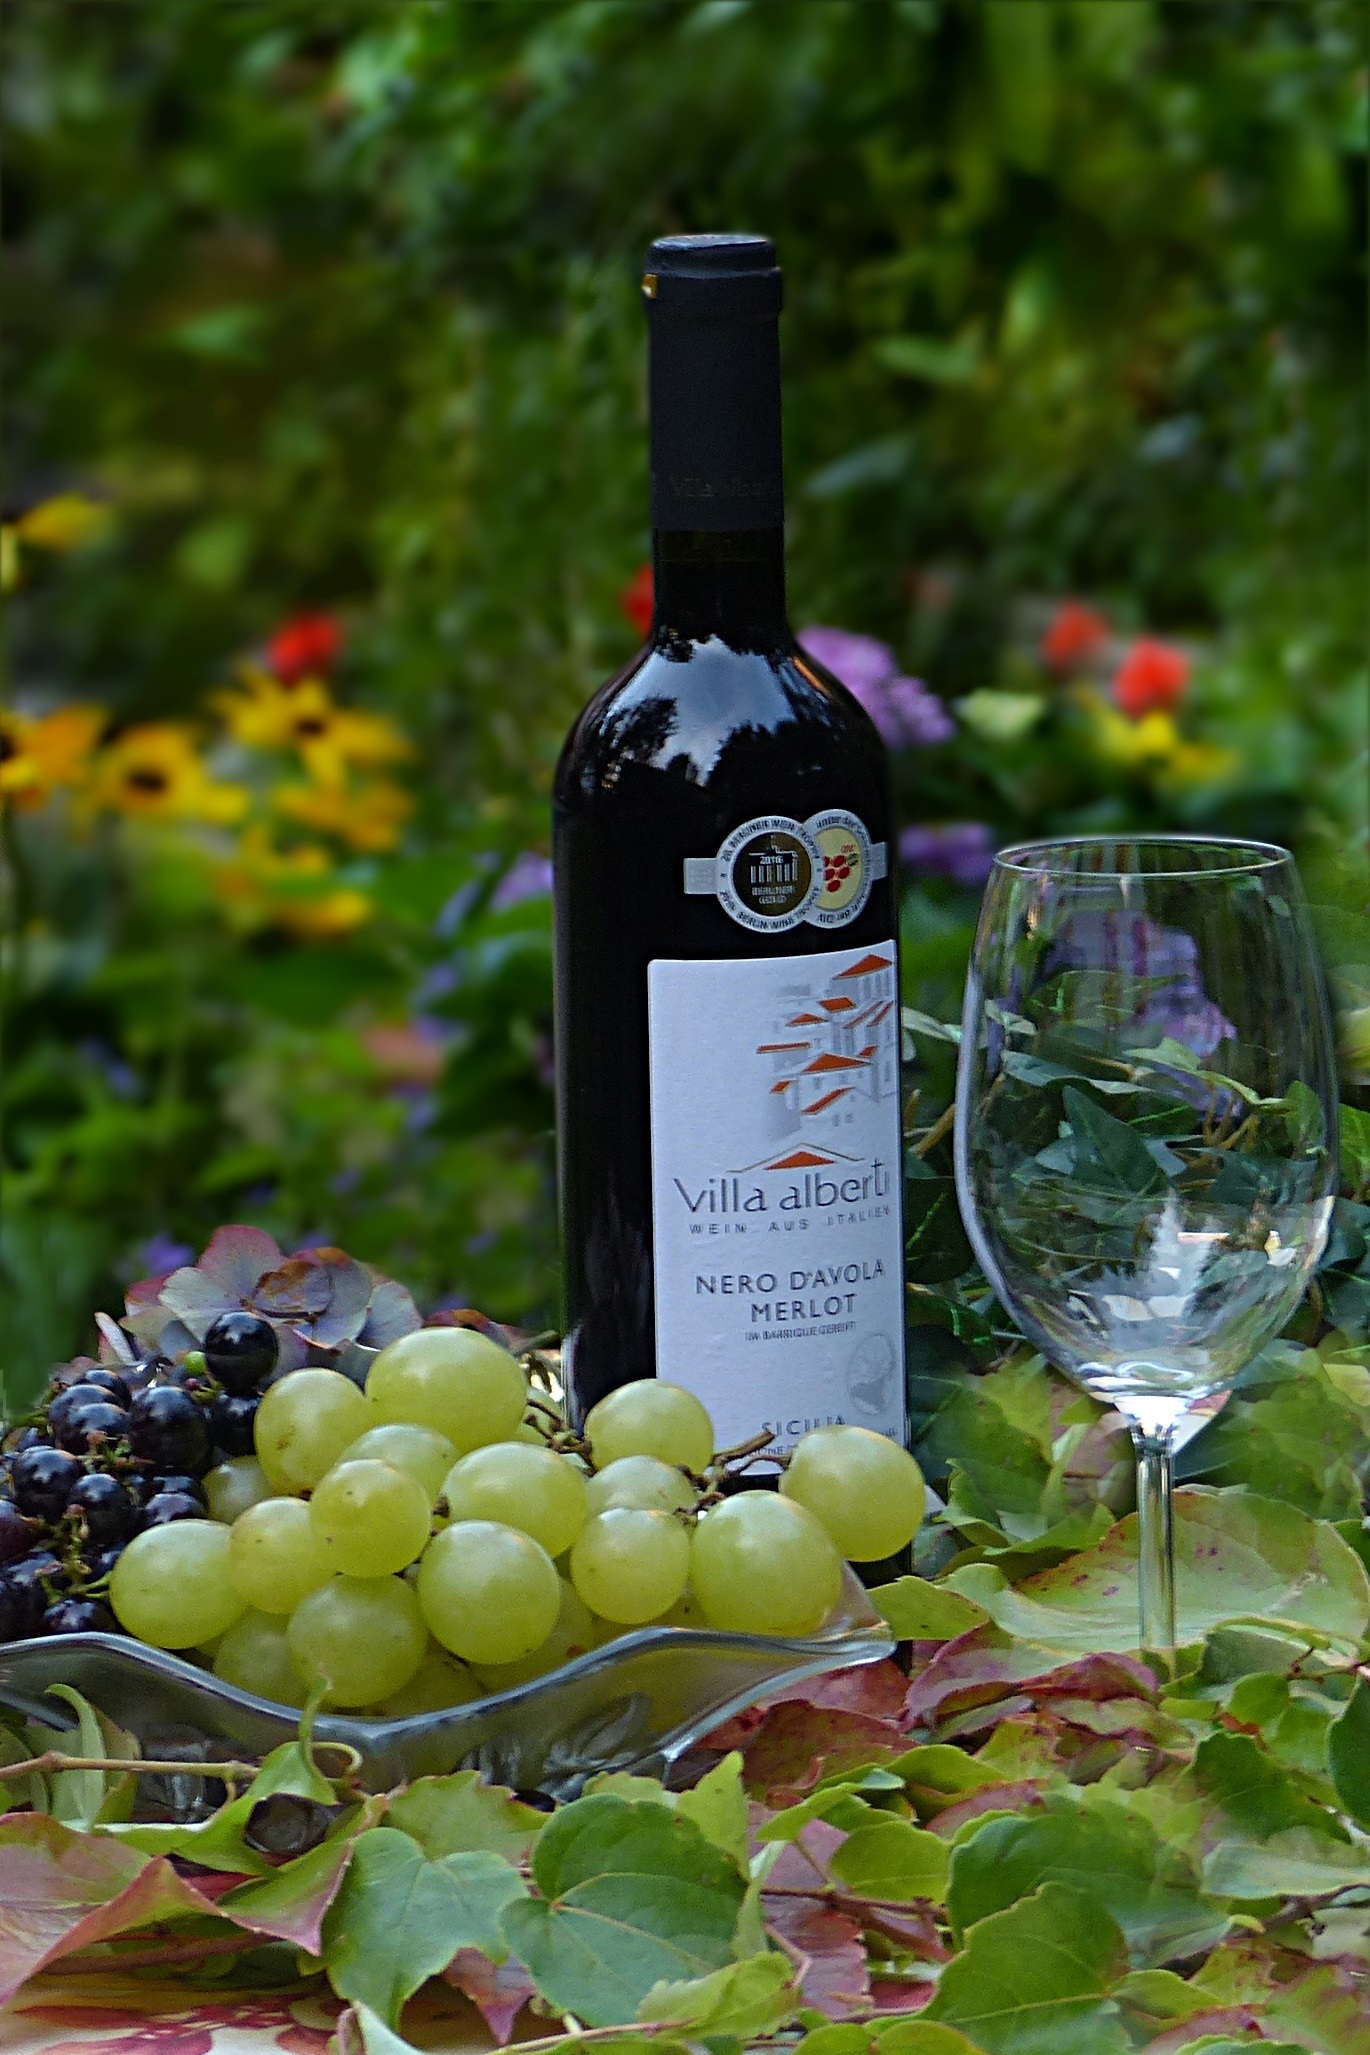
plant, grape, wine, fruit, food, produce, drink, red wine, still life, wine bottle, grapes, liqueur, vine leaves, flowering plant, vitis, alcoholic beverage, land plant, distilled beverage, grapevine family